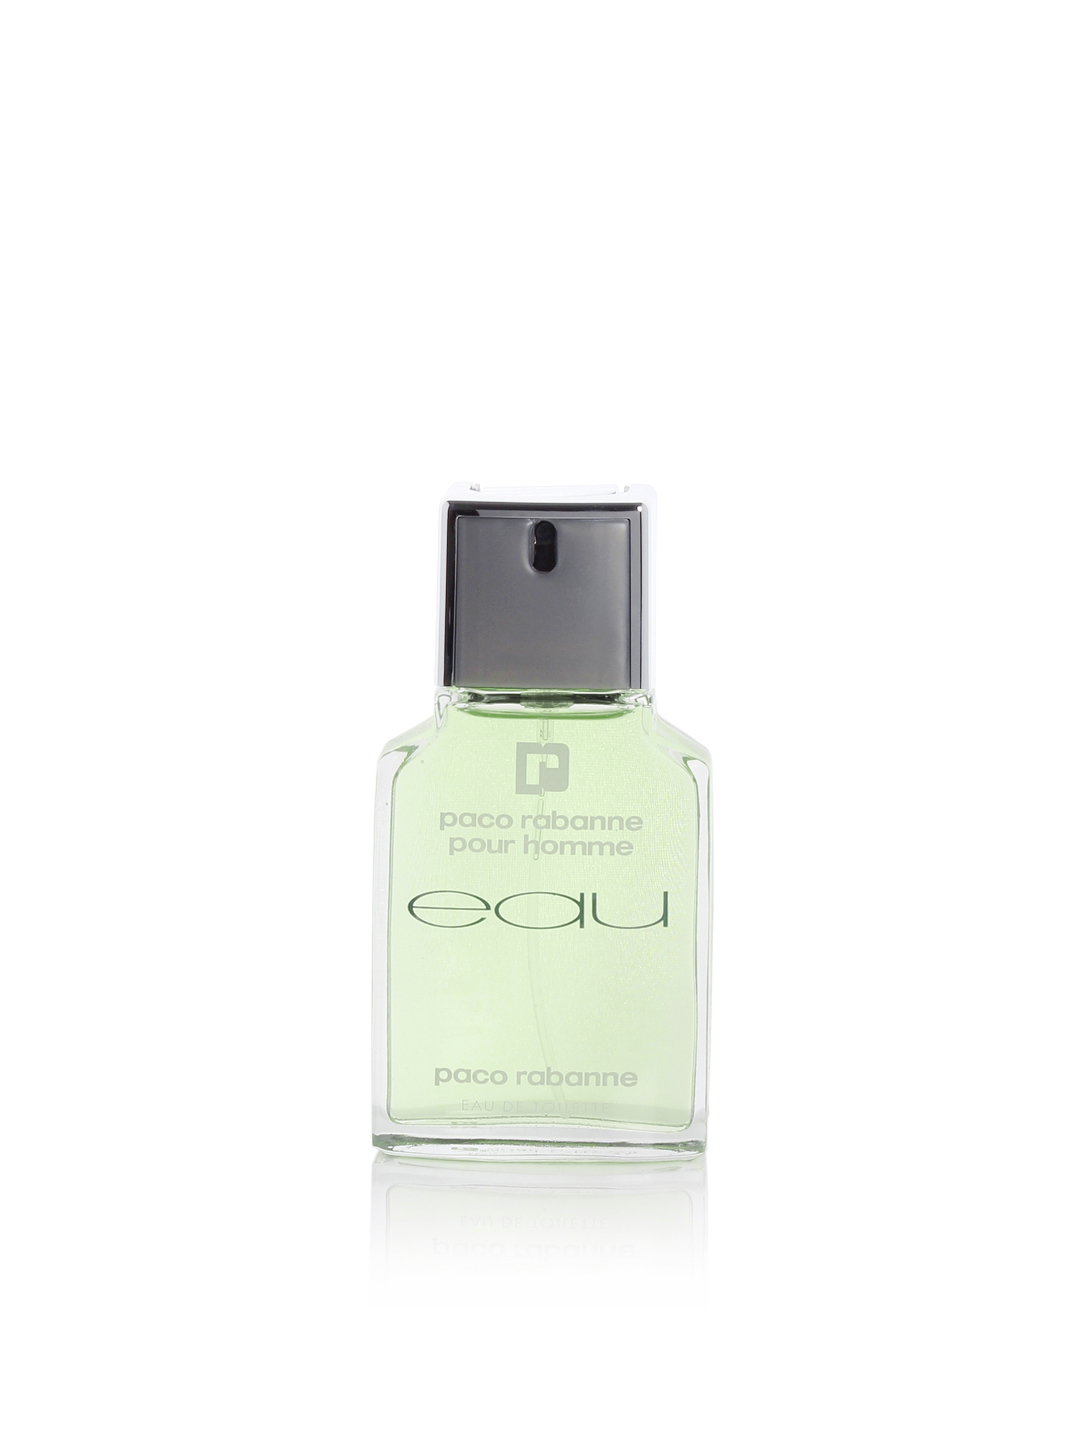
Paco Rabanne Men Pour Homme Perfume
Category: Personal Care / Fragrance / Perfume and Body Mist
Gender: Men
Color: White
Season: Spring 2017
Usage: Casual